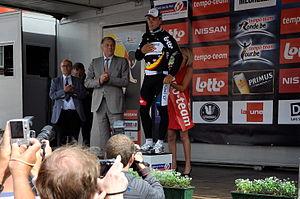
Le Tour de Belgique, officiellement Baloise Belgium Tour, est une course par étapes créée en 1908. Après une interruption entre 1991 et 2001, il a été réorganisé à partir de 2002. Il est classé en catégorie 2.HC dans l'UCI Europe Tour.
Philippe Gilbert, né le 5 juillet 1982 à Verviers, est un coureur cycliste belge, membre de l'équipe Lotto-Soudal. Coureur offensif, il a notamment remporté le championnat du monde sur route en 2012, le Tour de Lombardie en 2009 et 2010, Paris-Tours en 2008 et 2009, l'Amstel Gold Race en 2010, 2011, 2014 et 2017, le Tour des Flandres en 2017, Paris-Roubaix en 2019 ainsi que la Flèche wallonne, Liège-Bastogne-Liège et la Classique de Saint-Sébastien en 2011. Ses résultats en 2011 lui ont permis de terminer l'année à la première place de l'UCI World Tour. Outre le fait qu'il a remporté quatre des cinq classiques « Monument », il fait également partie des coureurs à avoir remporté des étapes sur les trois grands tours. Son palmarès en fait l'un des meilleurs coureurs belges et l'un des meilleurs coureurs de classiques de l'histoire.